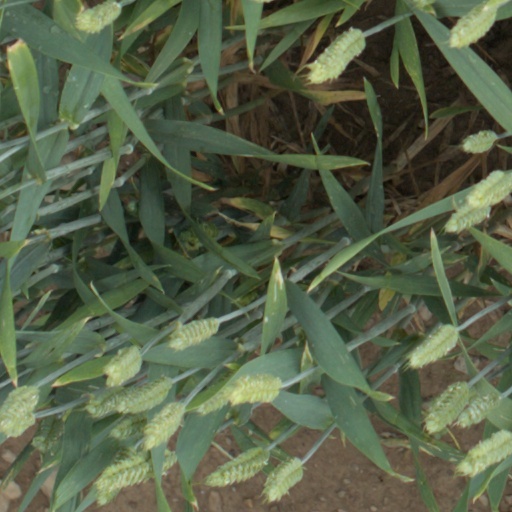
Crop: wheat